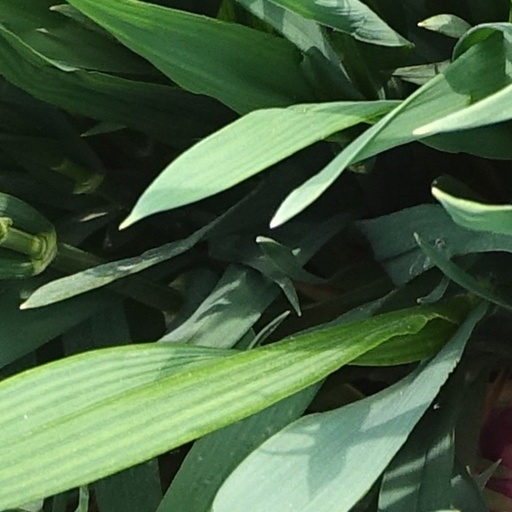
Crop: wheat